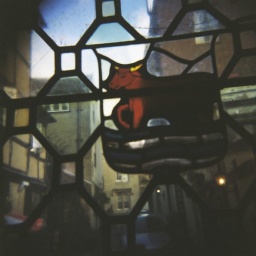
Stained glass window showing Oxford civic crest in the Turl Bar at the rear of the Mitre hotel, Oxford.